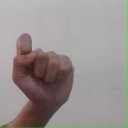
अक्षर: घ